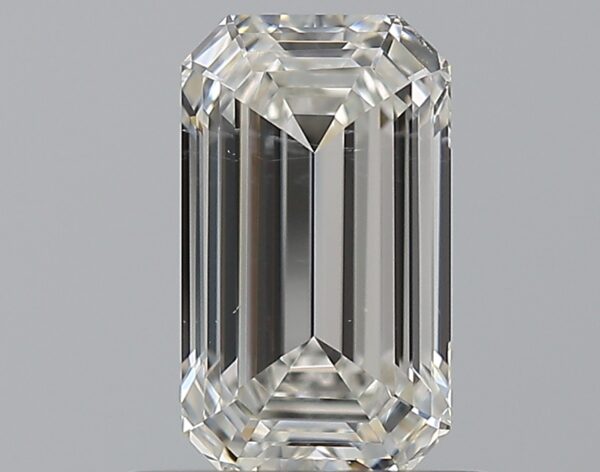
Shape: emerald
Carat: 0.86
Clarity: SI1
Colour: H
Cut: EX
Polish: VG
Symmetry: VG
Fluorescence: N
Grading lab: GIA
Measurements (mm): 7.22 x 4.19 x 2.83